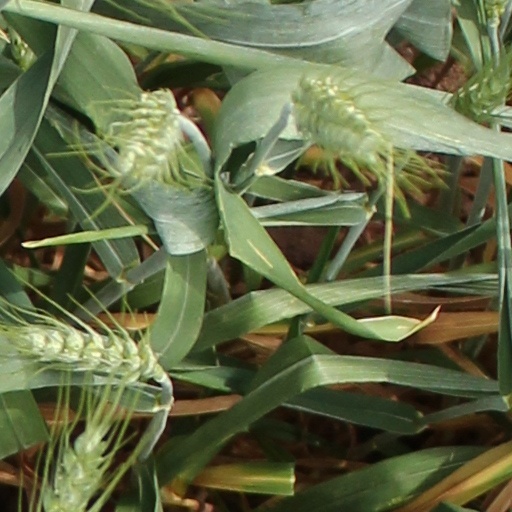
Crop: wheat